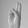
ASL letter: U